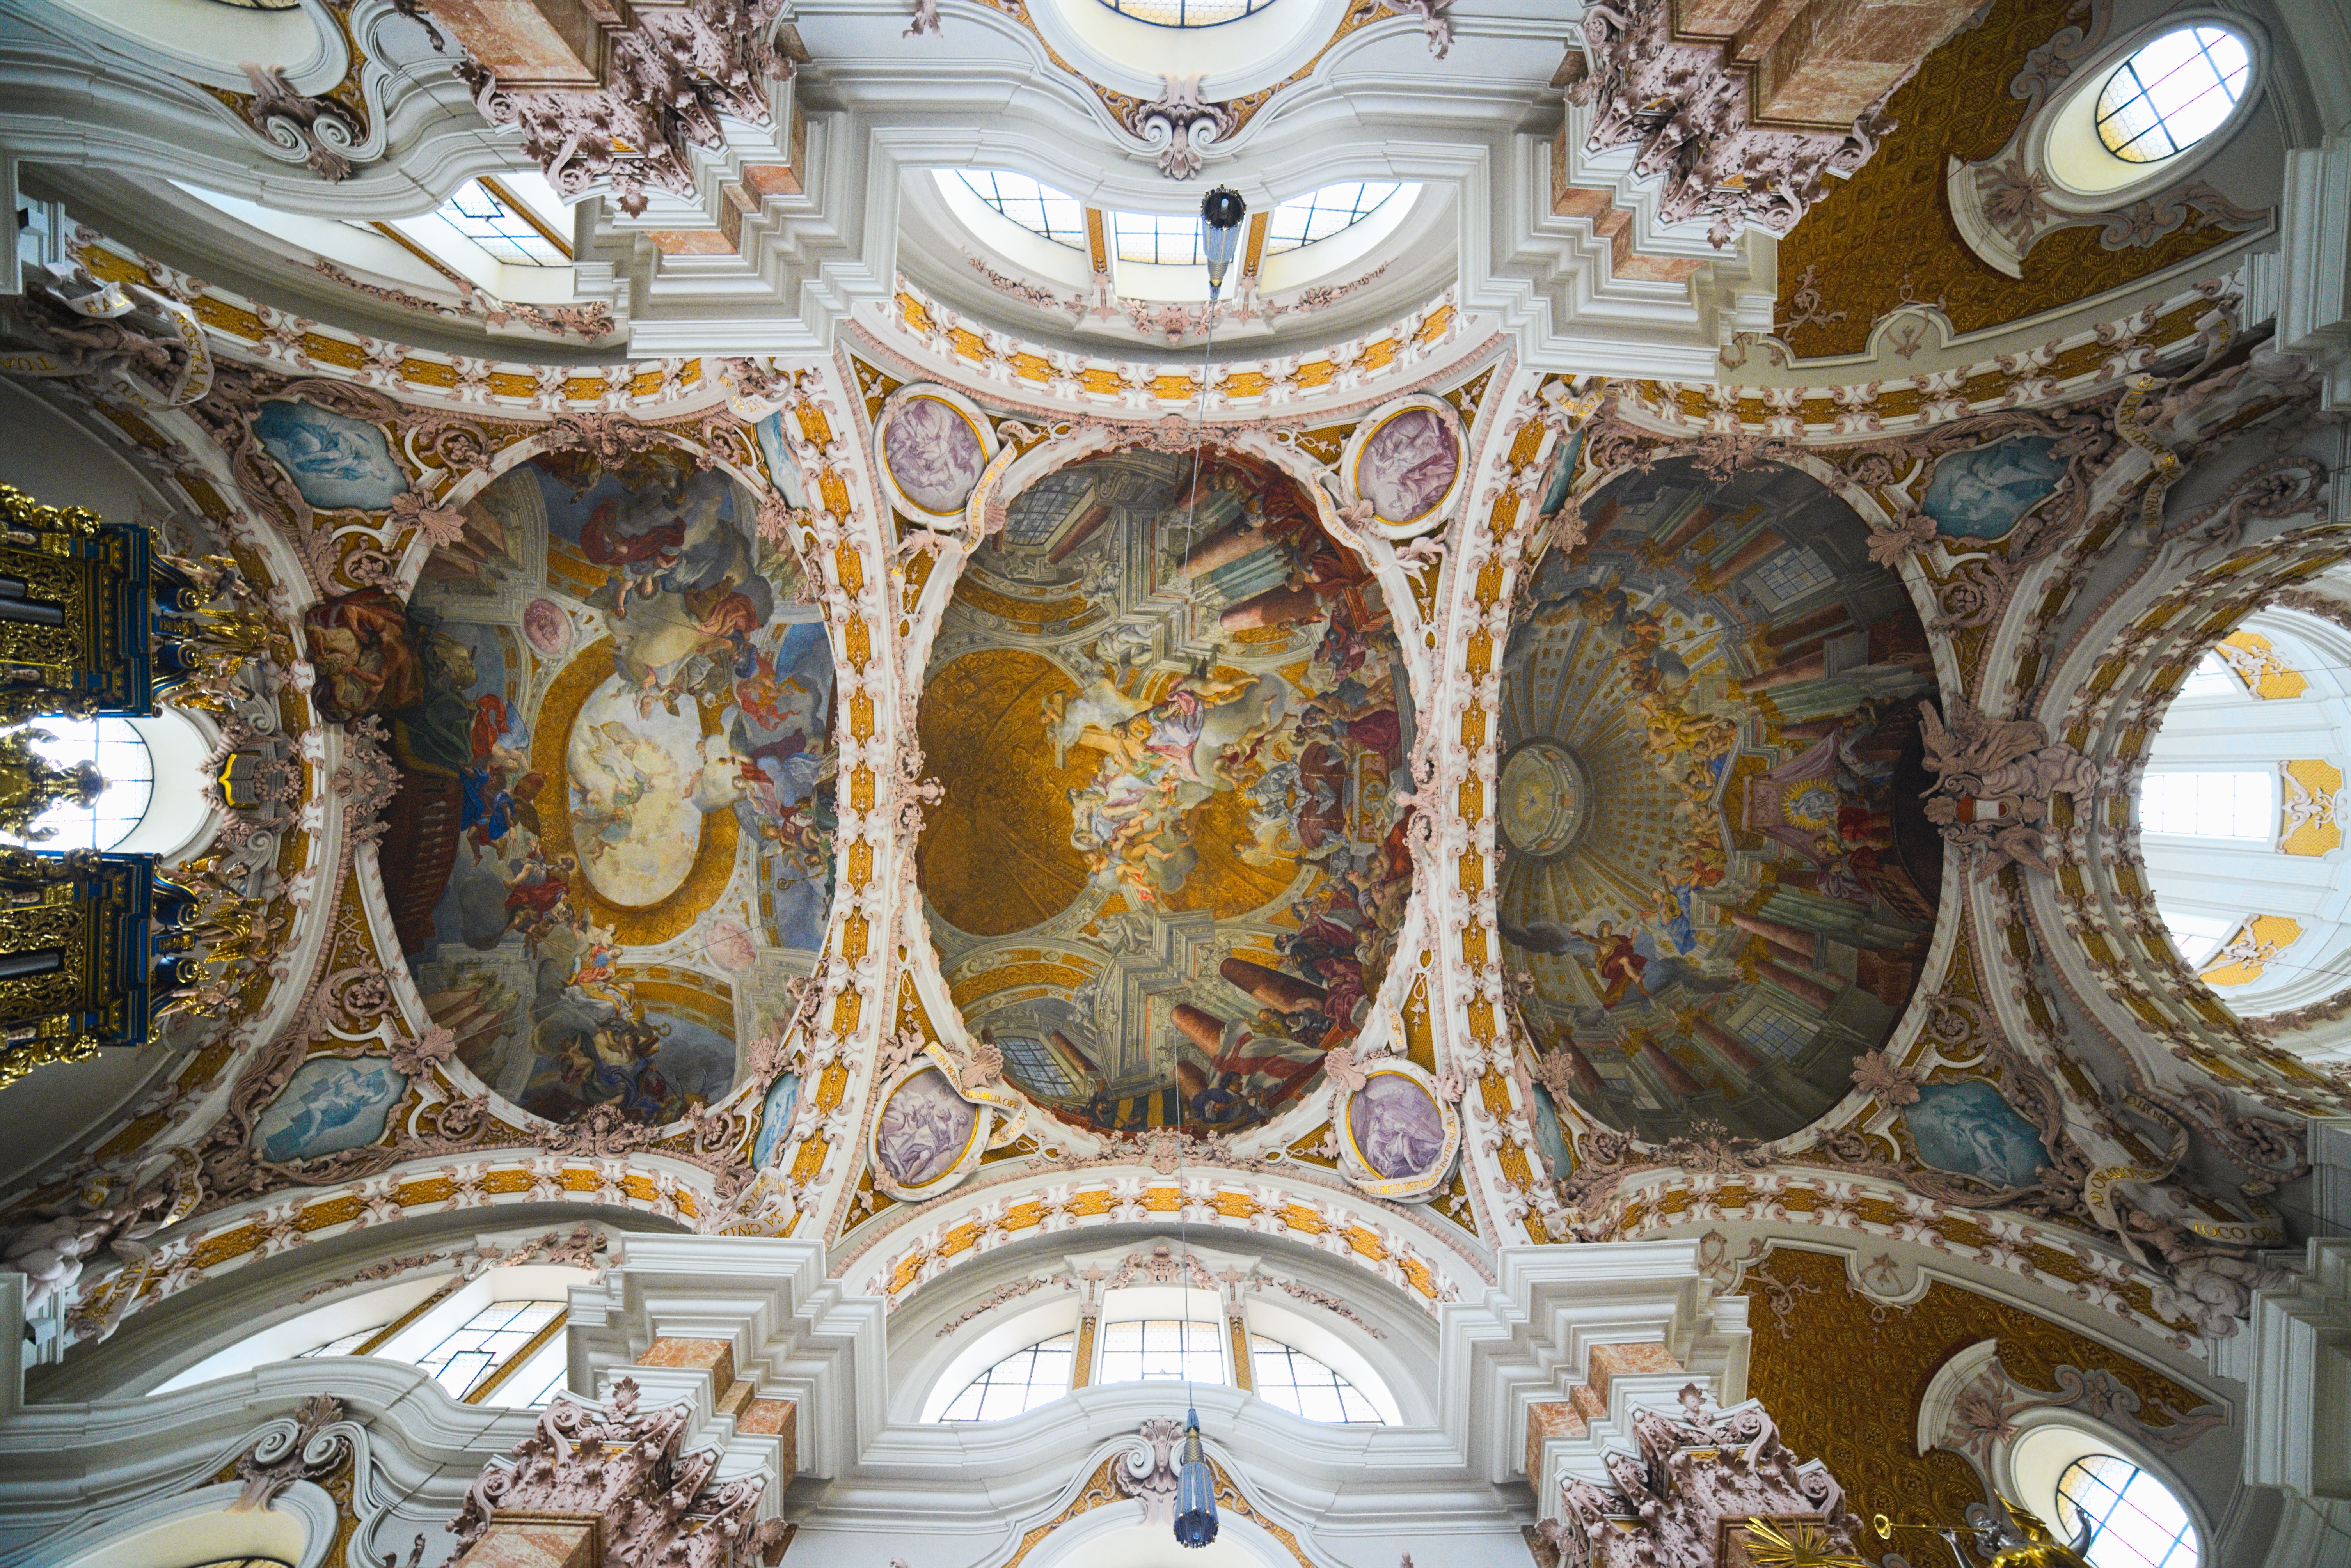
architecture, building, palace, old, church, cathedral, blanket, place of worship, painting, austria, art, basilica, dome, dom, baroque, innsbruck, interior view, ancient history, byzantine architecture